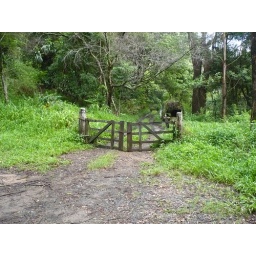
Leave the car here. Jump over the gate and head left along the fence line, up the hill.